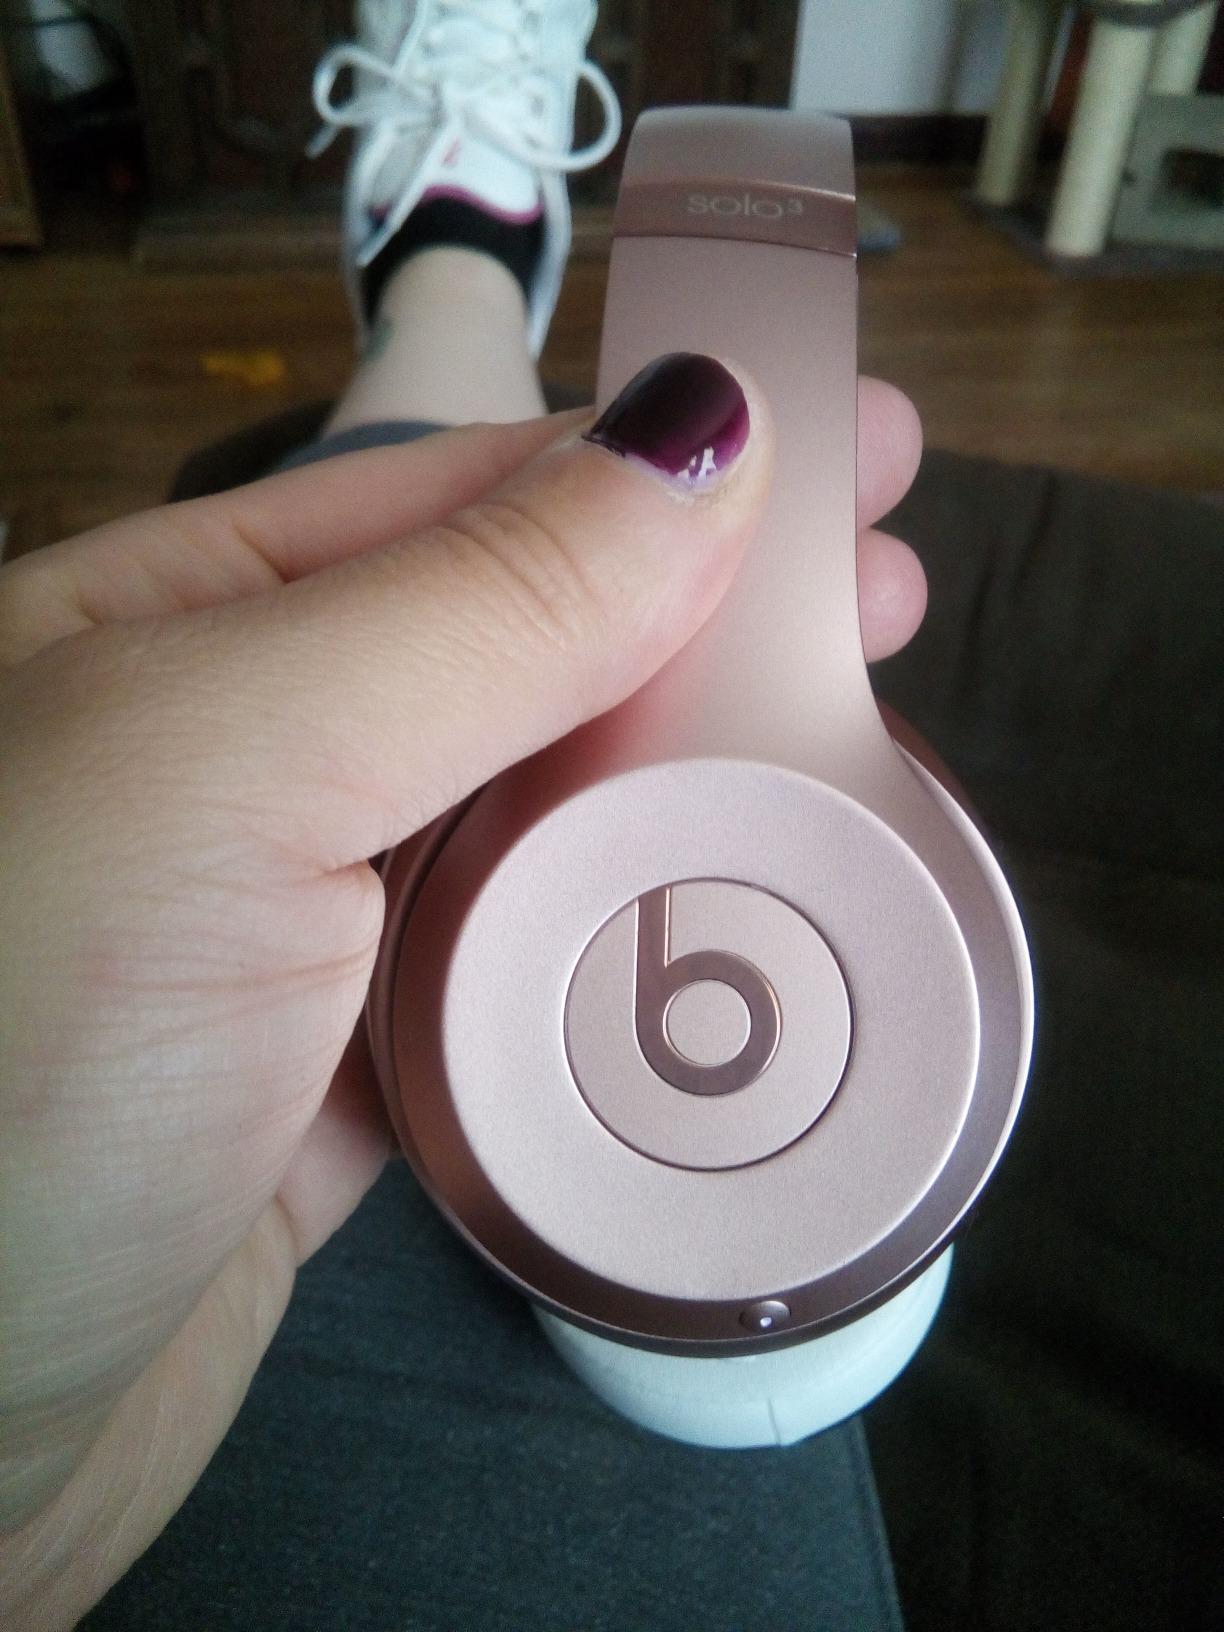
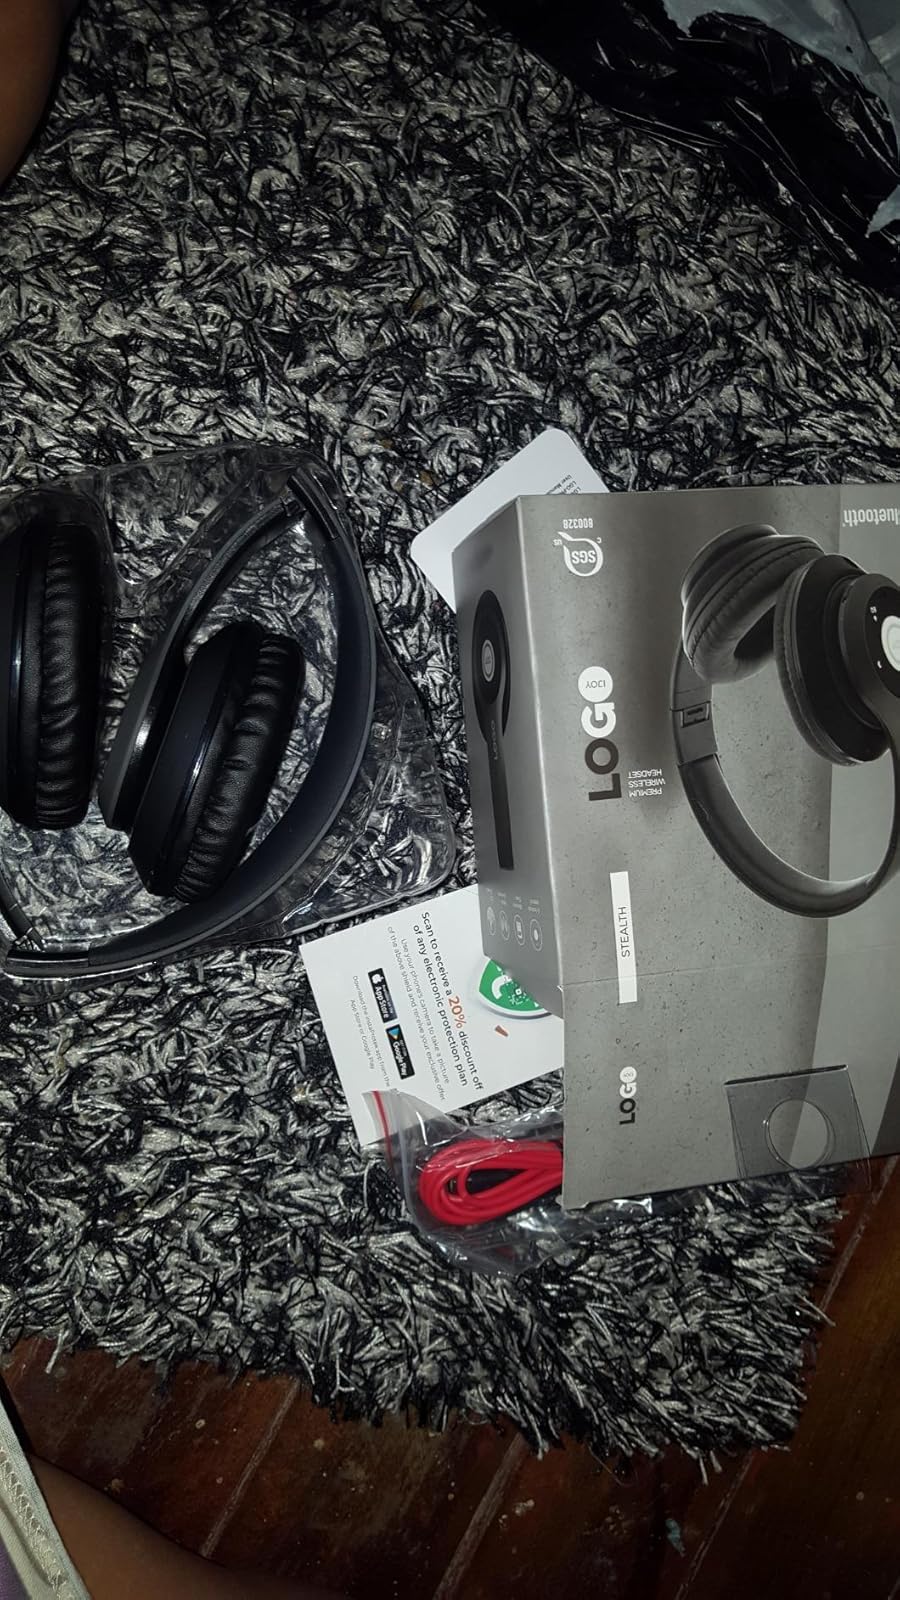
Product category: headphones
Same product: no